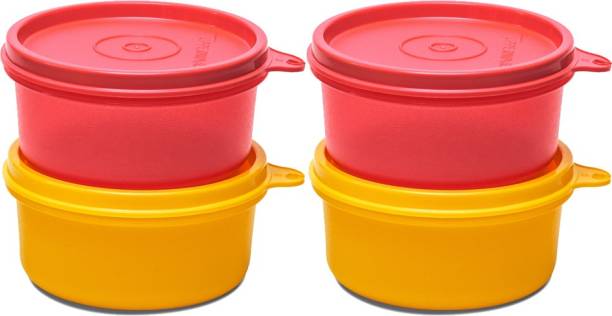
Label: plastic